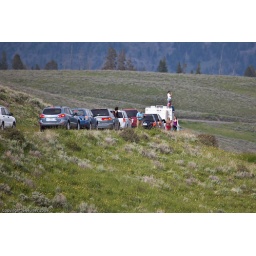
People stopped on the road to see a wild grizzly bear in Yellowstone National Park.